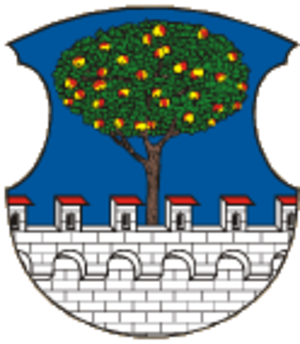
Lhenice est un bourg du district de Prachatice, dans la région de Bohême-du-Sud, en République tchèque. Sa population s'élevait à 1 979 habitants en 2018.